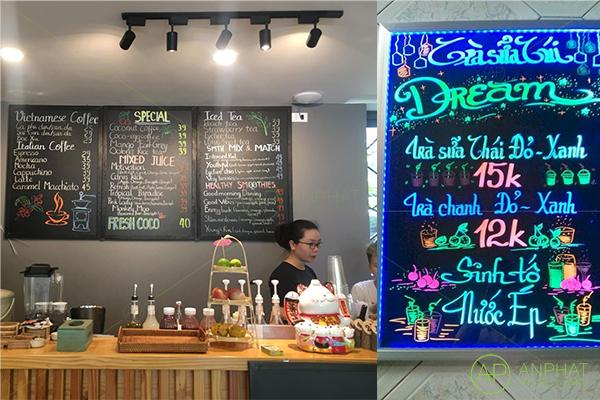
một người phụ nữ đeo kính đang đứng bên trong quầy hàng